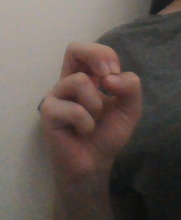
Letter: gaaf